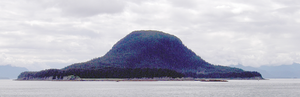
L'île Shelter est une île de l'Alaska du Sud-Est, aux États-Unis située dans l'archipel Alexandre au nord-ouest de Juneau et au sud-est de l'île Lincoln.